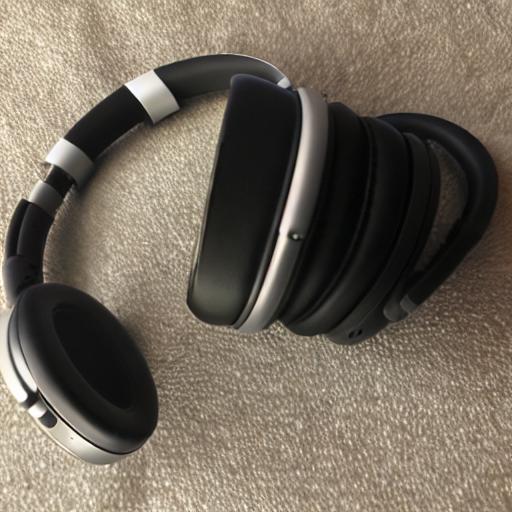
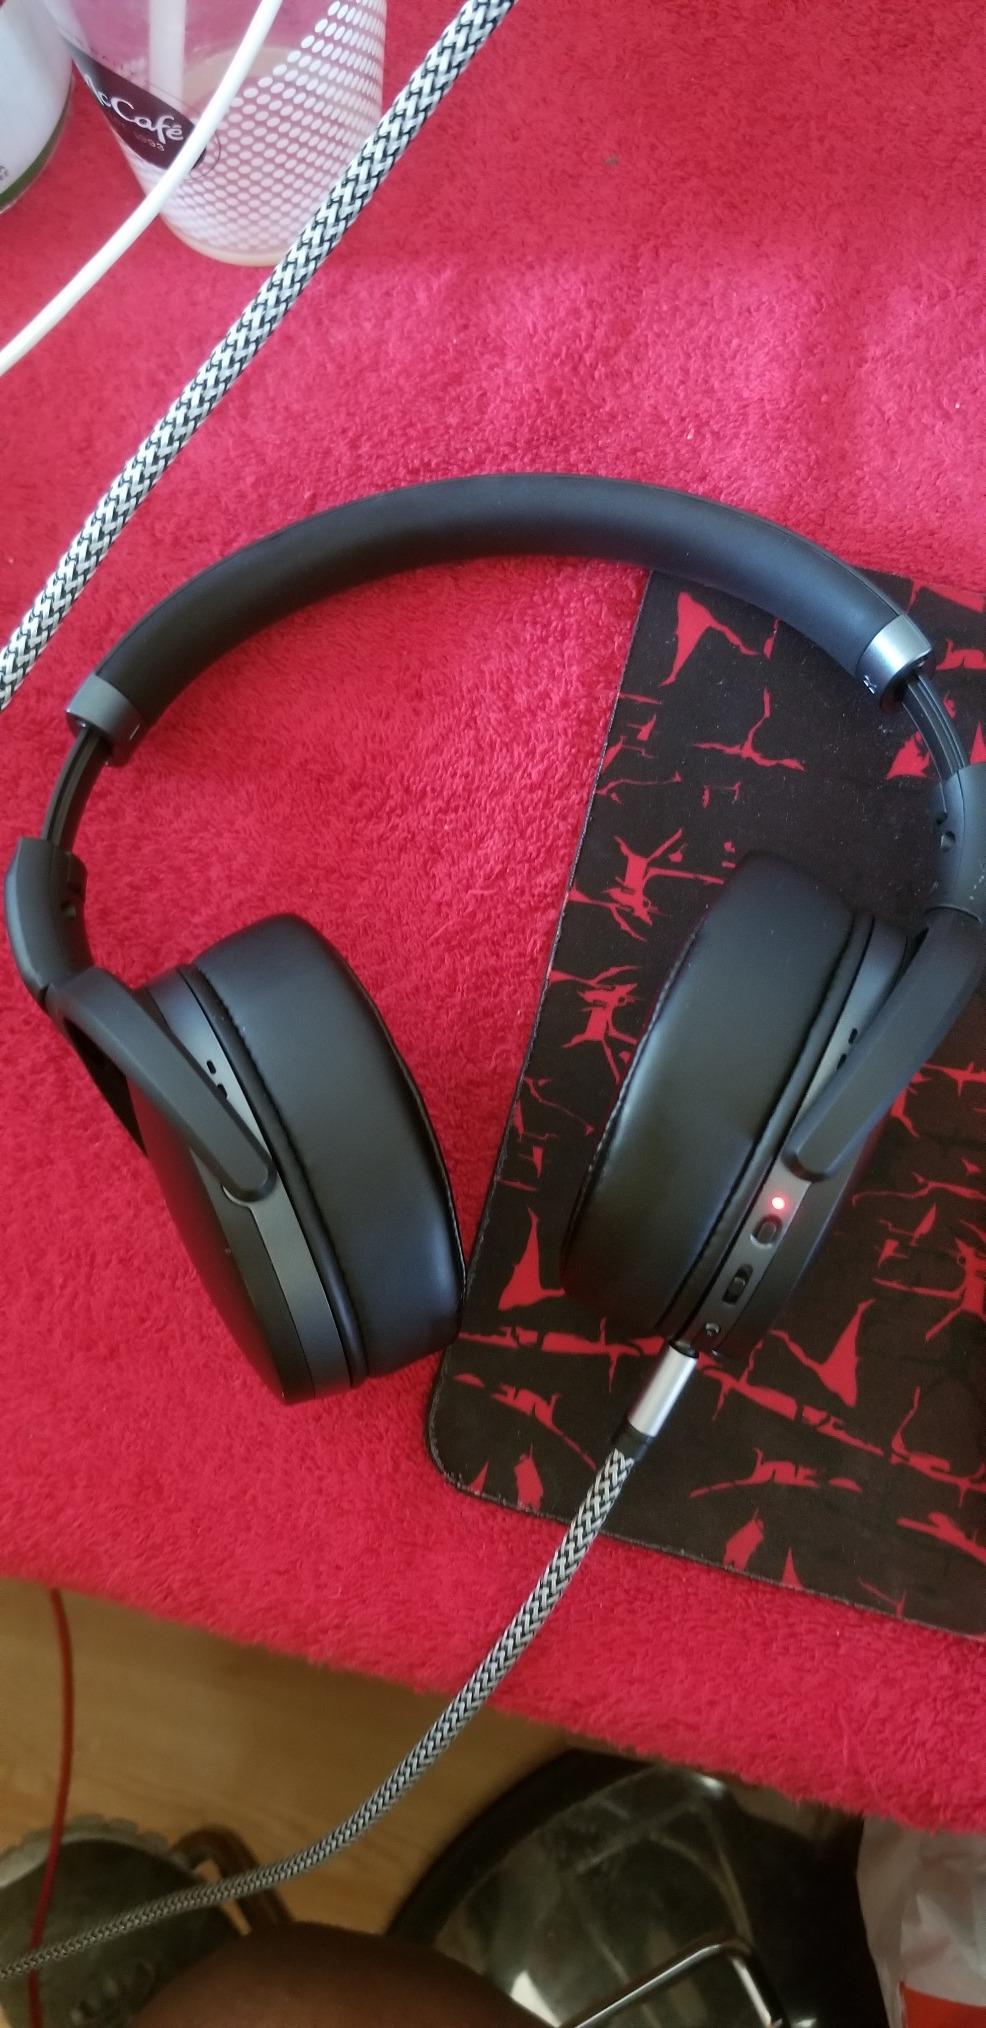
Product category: headphones
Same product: no